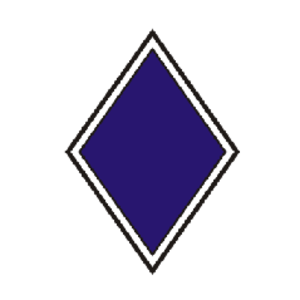
Il y a quatre formations de l'armée de l'Union désignées comme IIIᵉ corps au cours de la guerre de Sécession.